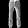
Label: Trouser